Wicker man

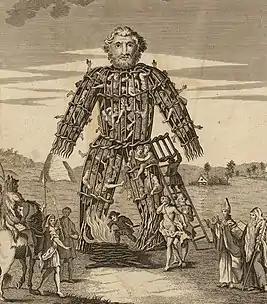
An 18th-century illustration of a wicker man. Engraving from "A Tour in Wales" written by Thomas Pennant.

A wicker man was purportedly a large wicker statue in which the druids (priests of Celtic paganism) sacrificed humans and animals by burning. The primary evidence for this practice is a sentence by Roman general Julius Caesar in his "Commentary on the Gallic War" (1st century BC), which modern scholarship has linked to an earlier Greek writer, Posidonius.